Ivan Mashchenko

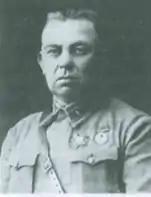
Mashchenko, 1940

Ivan Ananyevich Mashchenko (24 June 1895 – 23 June 1941) was a Red Army colonel who commanded the 159th Rifle Division in the opening days of Operation Barbarossa.